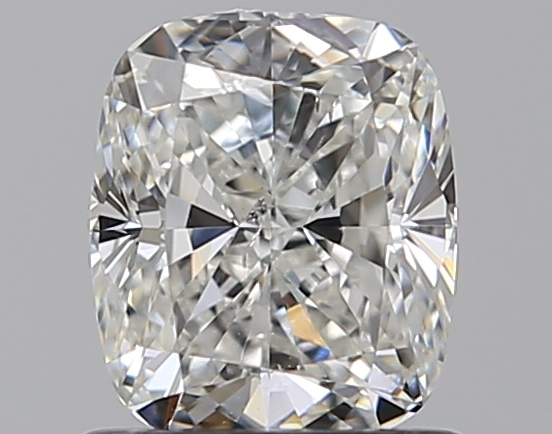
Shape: cushion
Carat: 1.01
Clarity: SI1
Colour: H
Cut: EX
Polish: EX
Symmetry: EX
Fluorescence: N
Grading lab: GIA
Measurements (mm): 6.24 x 5.29 x 3.62